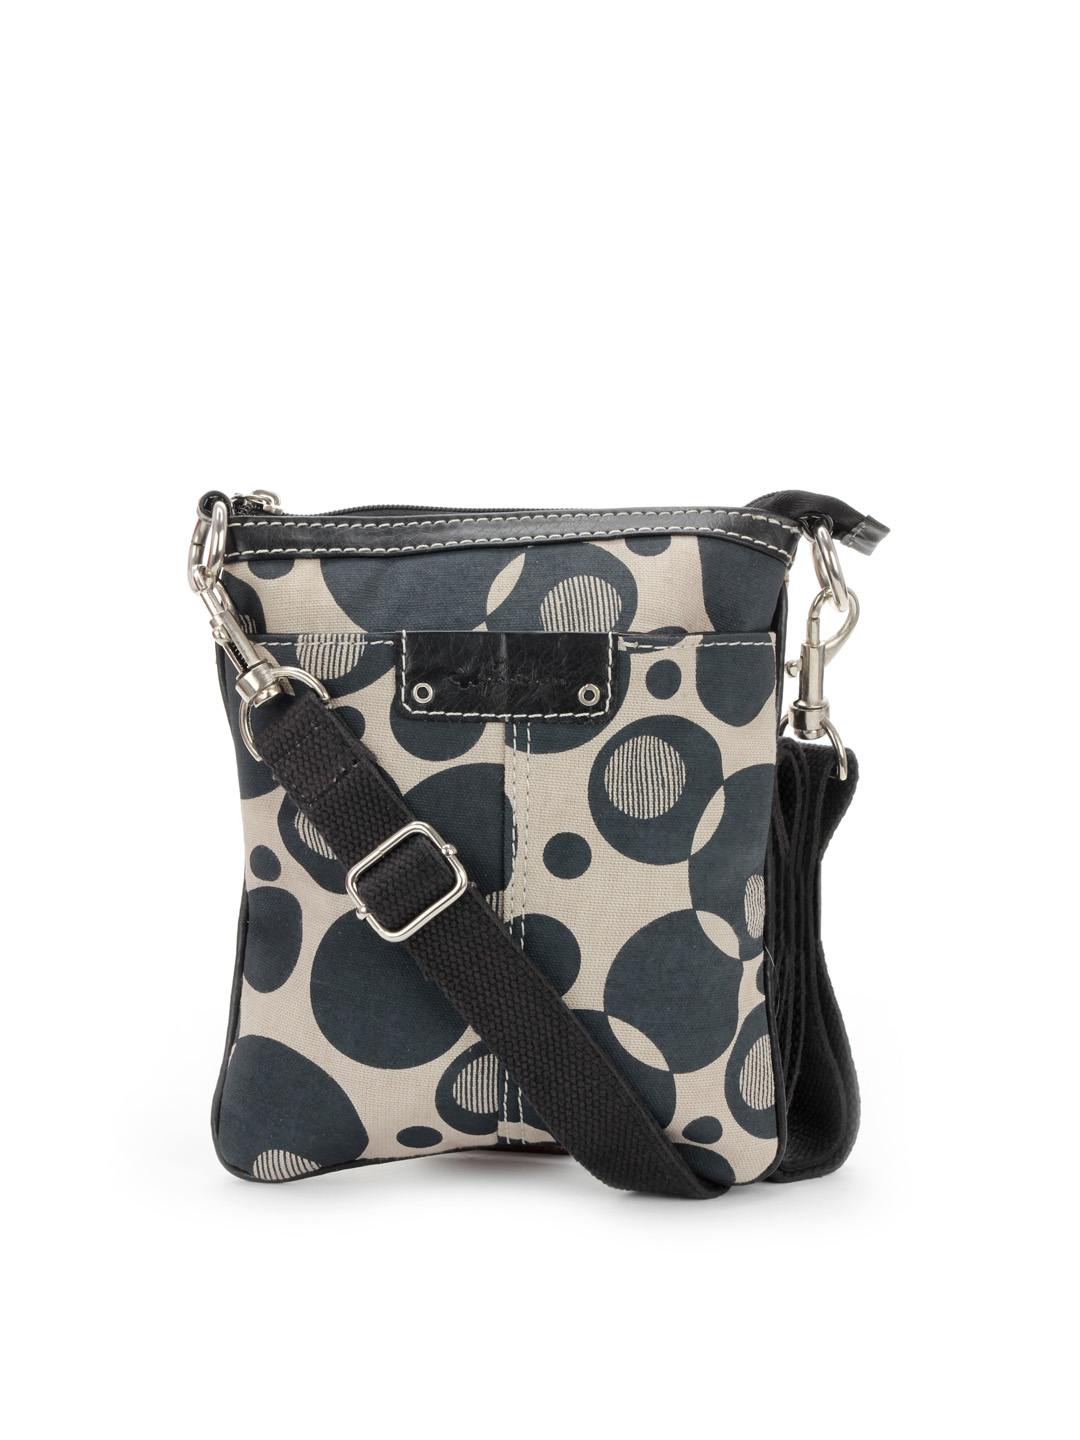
Paridhan Women Black Sling Bag
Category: Accessories / Bags / Handbags
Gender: Women
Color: Black
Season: Summer 2012
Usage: Casual